Question: Please indicate a possible affordance area of the frisbee that can be used for holding
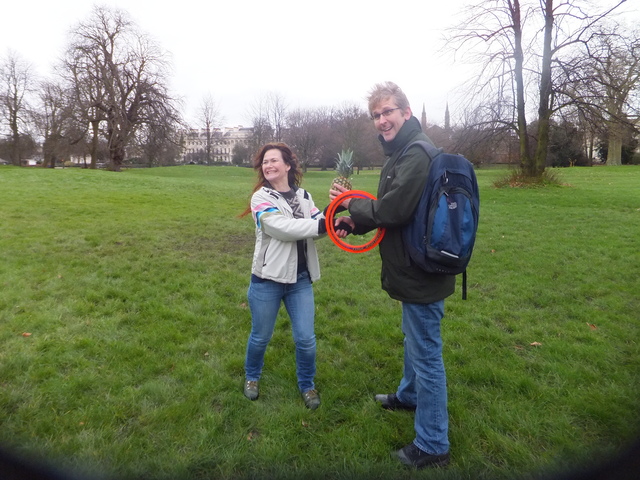
Answer: [322.519, 188.809, 386.071, 255.725]